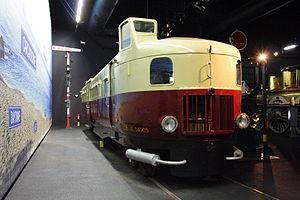
Le terme autorail désigne habituellement un véhicule ferroviaire comportant une cabine de conduite à chaque extrémité, disposant d'un espace pour les voyageurs et alimenté en énergie thermique. Toutefois en France, pour la SNCF, ce terme désigne une catégorie précise de véhicules ferroviaires thermiques.